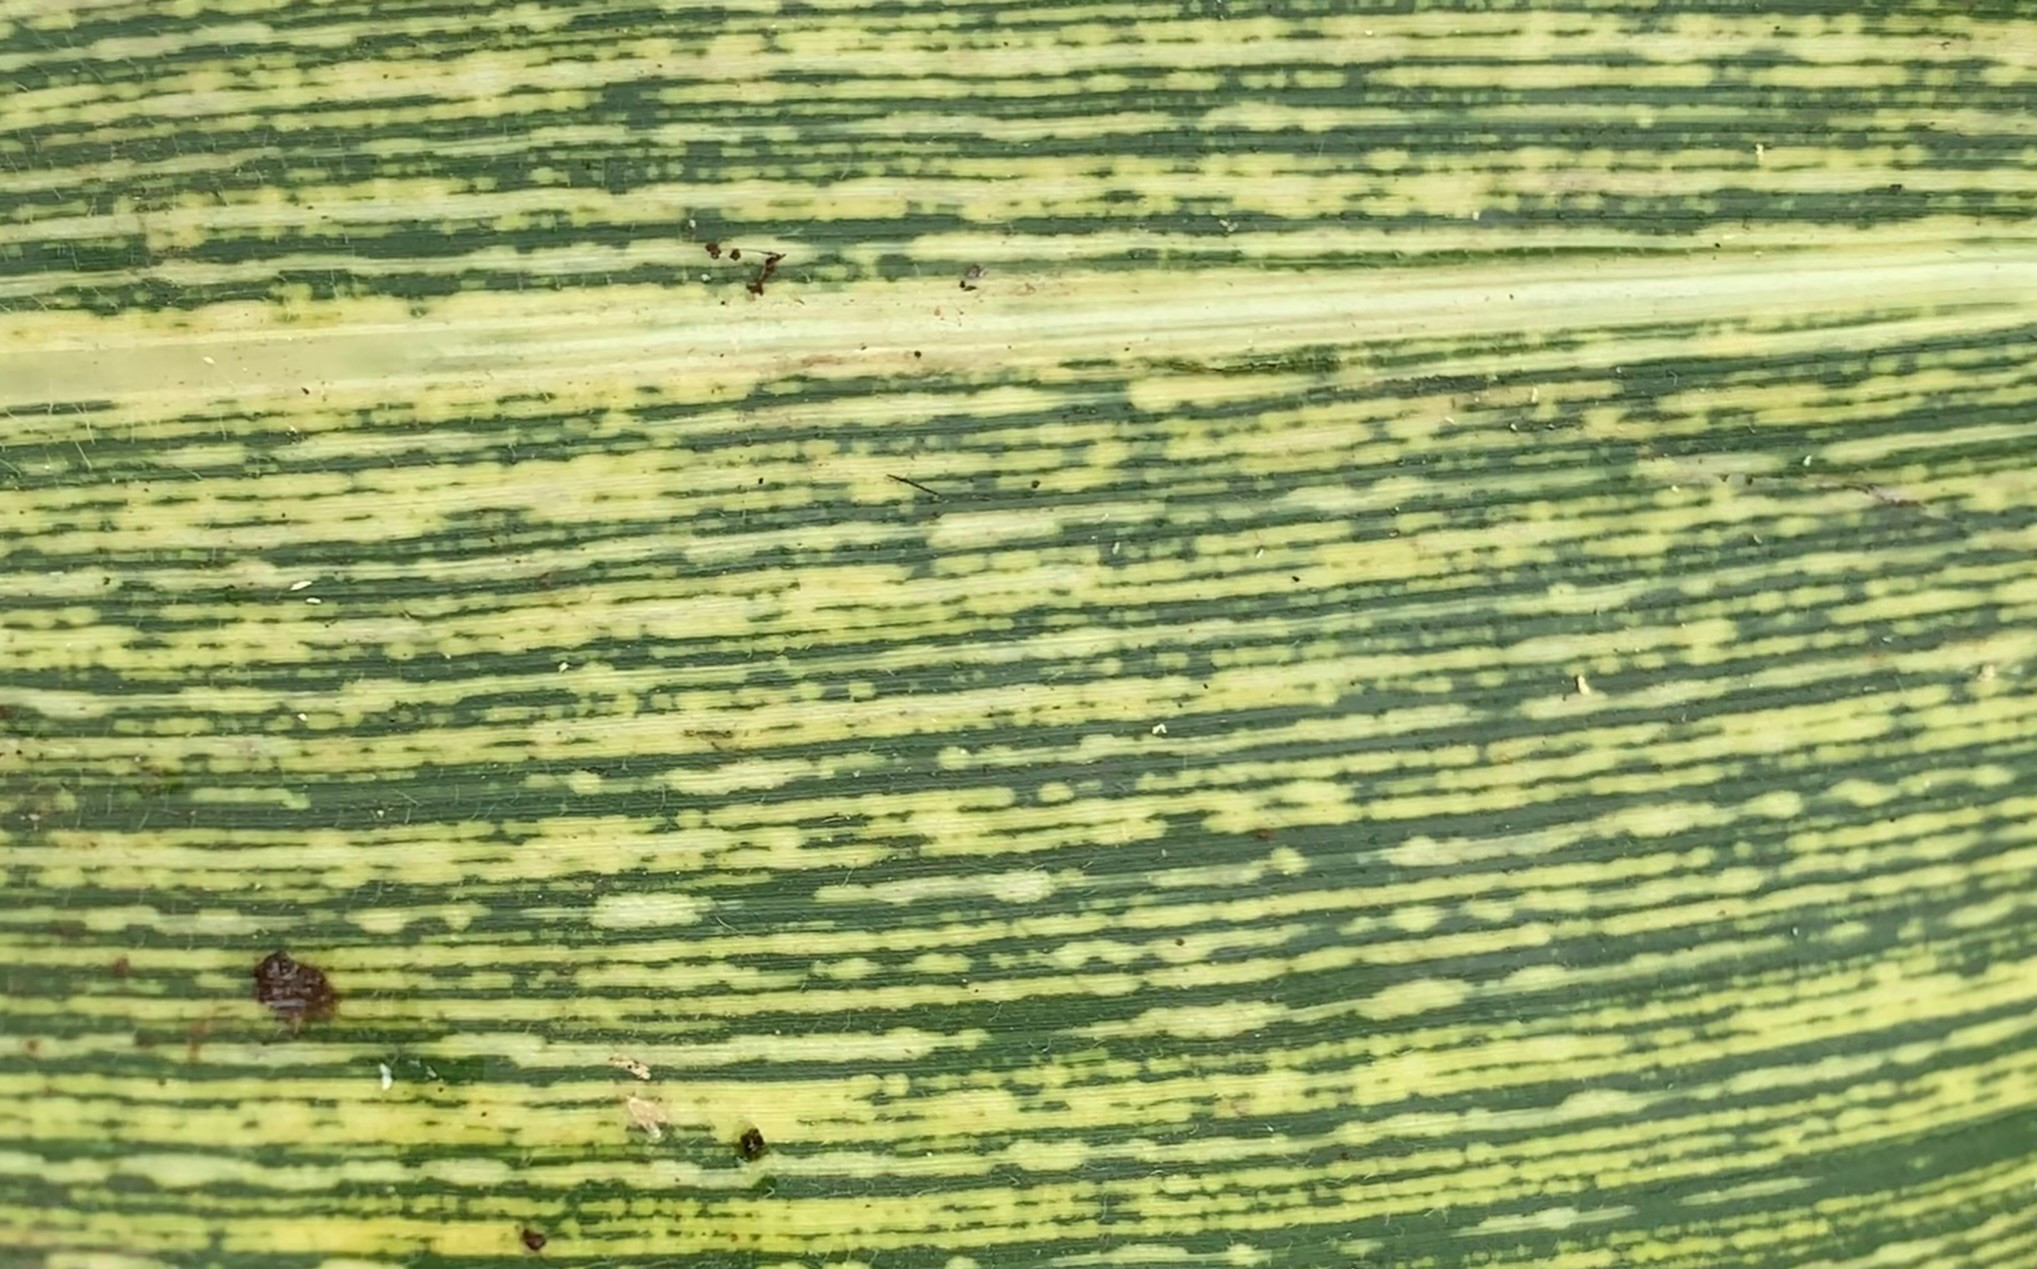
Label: MSV